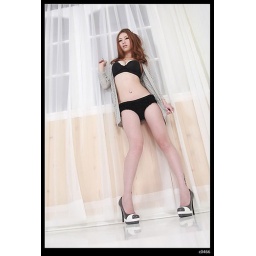
Nicole got pretty face and good figure,when she dressed black Underwear in studio, it was so charming and attractive